Garuda Purana

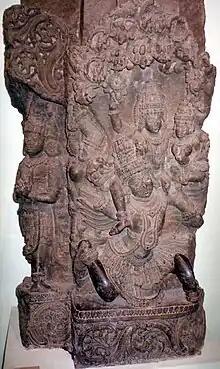
The text of the "Garuda Purana" revolves around the god Vishnu, as recited by Garuda. Above: Vishnu and Lakshmi on Garuda (Delhi National Museum).

The Sanskrit text Garuda Purana is one of 18 Mahapuranas in Hinduism. The "Garuda Purana" was likely composed in the first millennium CE, with significant expansions and revisions occurring over several centuries. Scholars estimate that the earliest core might date back to between the 4th and 11th centuries CE, with substantial additions and modifications continuing into the 2nd millennium CE.